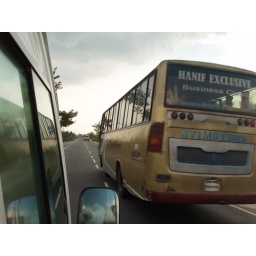
You don't see the bus in front of the yellow one!